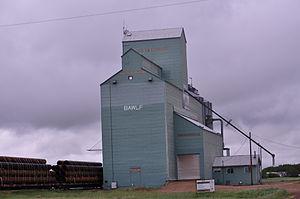
Bawlf est un village du Comté de Camrose, situé dans la province canadienne d'Alberta.